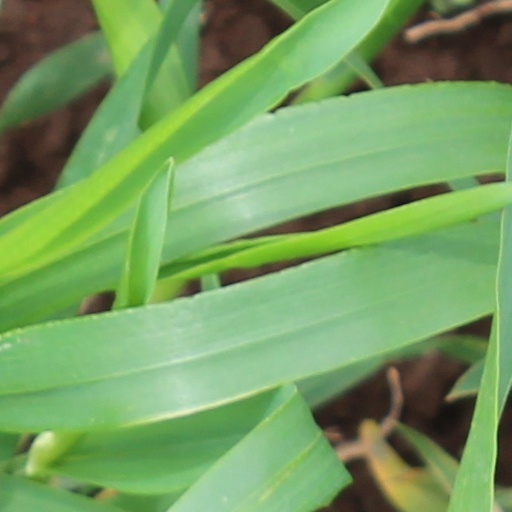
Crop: wheat